Carbonyl reduction

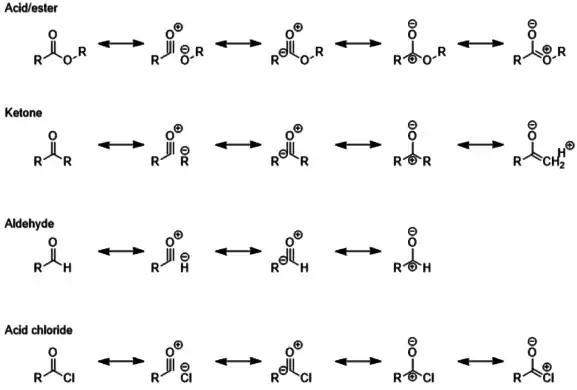
Resonance structures of different carbonyls, ordered from most stable (least reactive) to least stable (most reactive)

In terms of reaction mechanism, metal hydrides effect nucleophilic addition of hydride to the carbonyl carbon. The ease of addition of hydride to the carbonyl is affected by electrophilicity and bulk of the carbonyl as well as the corresponding electronic and steric properties of the hydride reagent. The result of these trends is that acid halides, ketones, and aldehydes are usually the most readily reduced compounds, while acids and esters require stronger reducing agents. Importantly and characteristically, these hydride reagents generally do not attack C=C bonds.